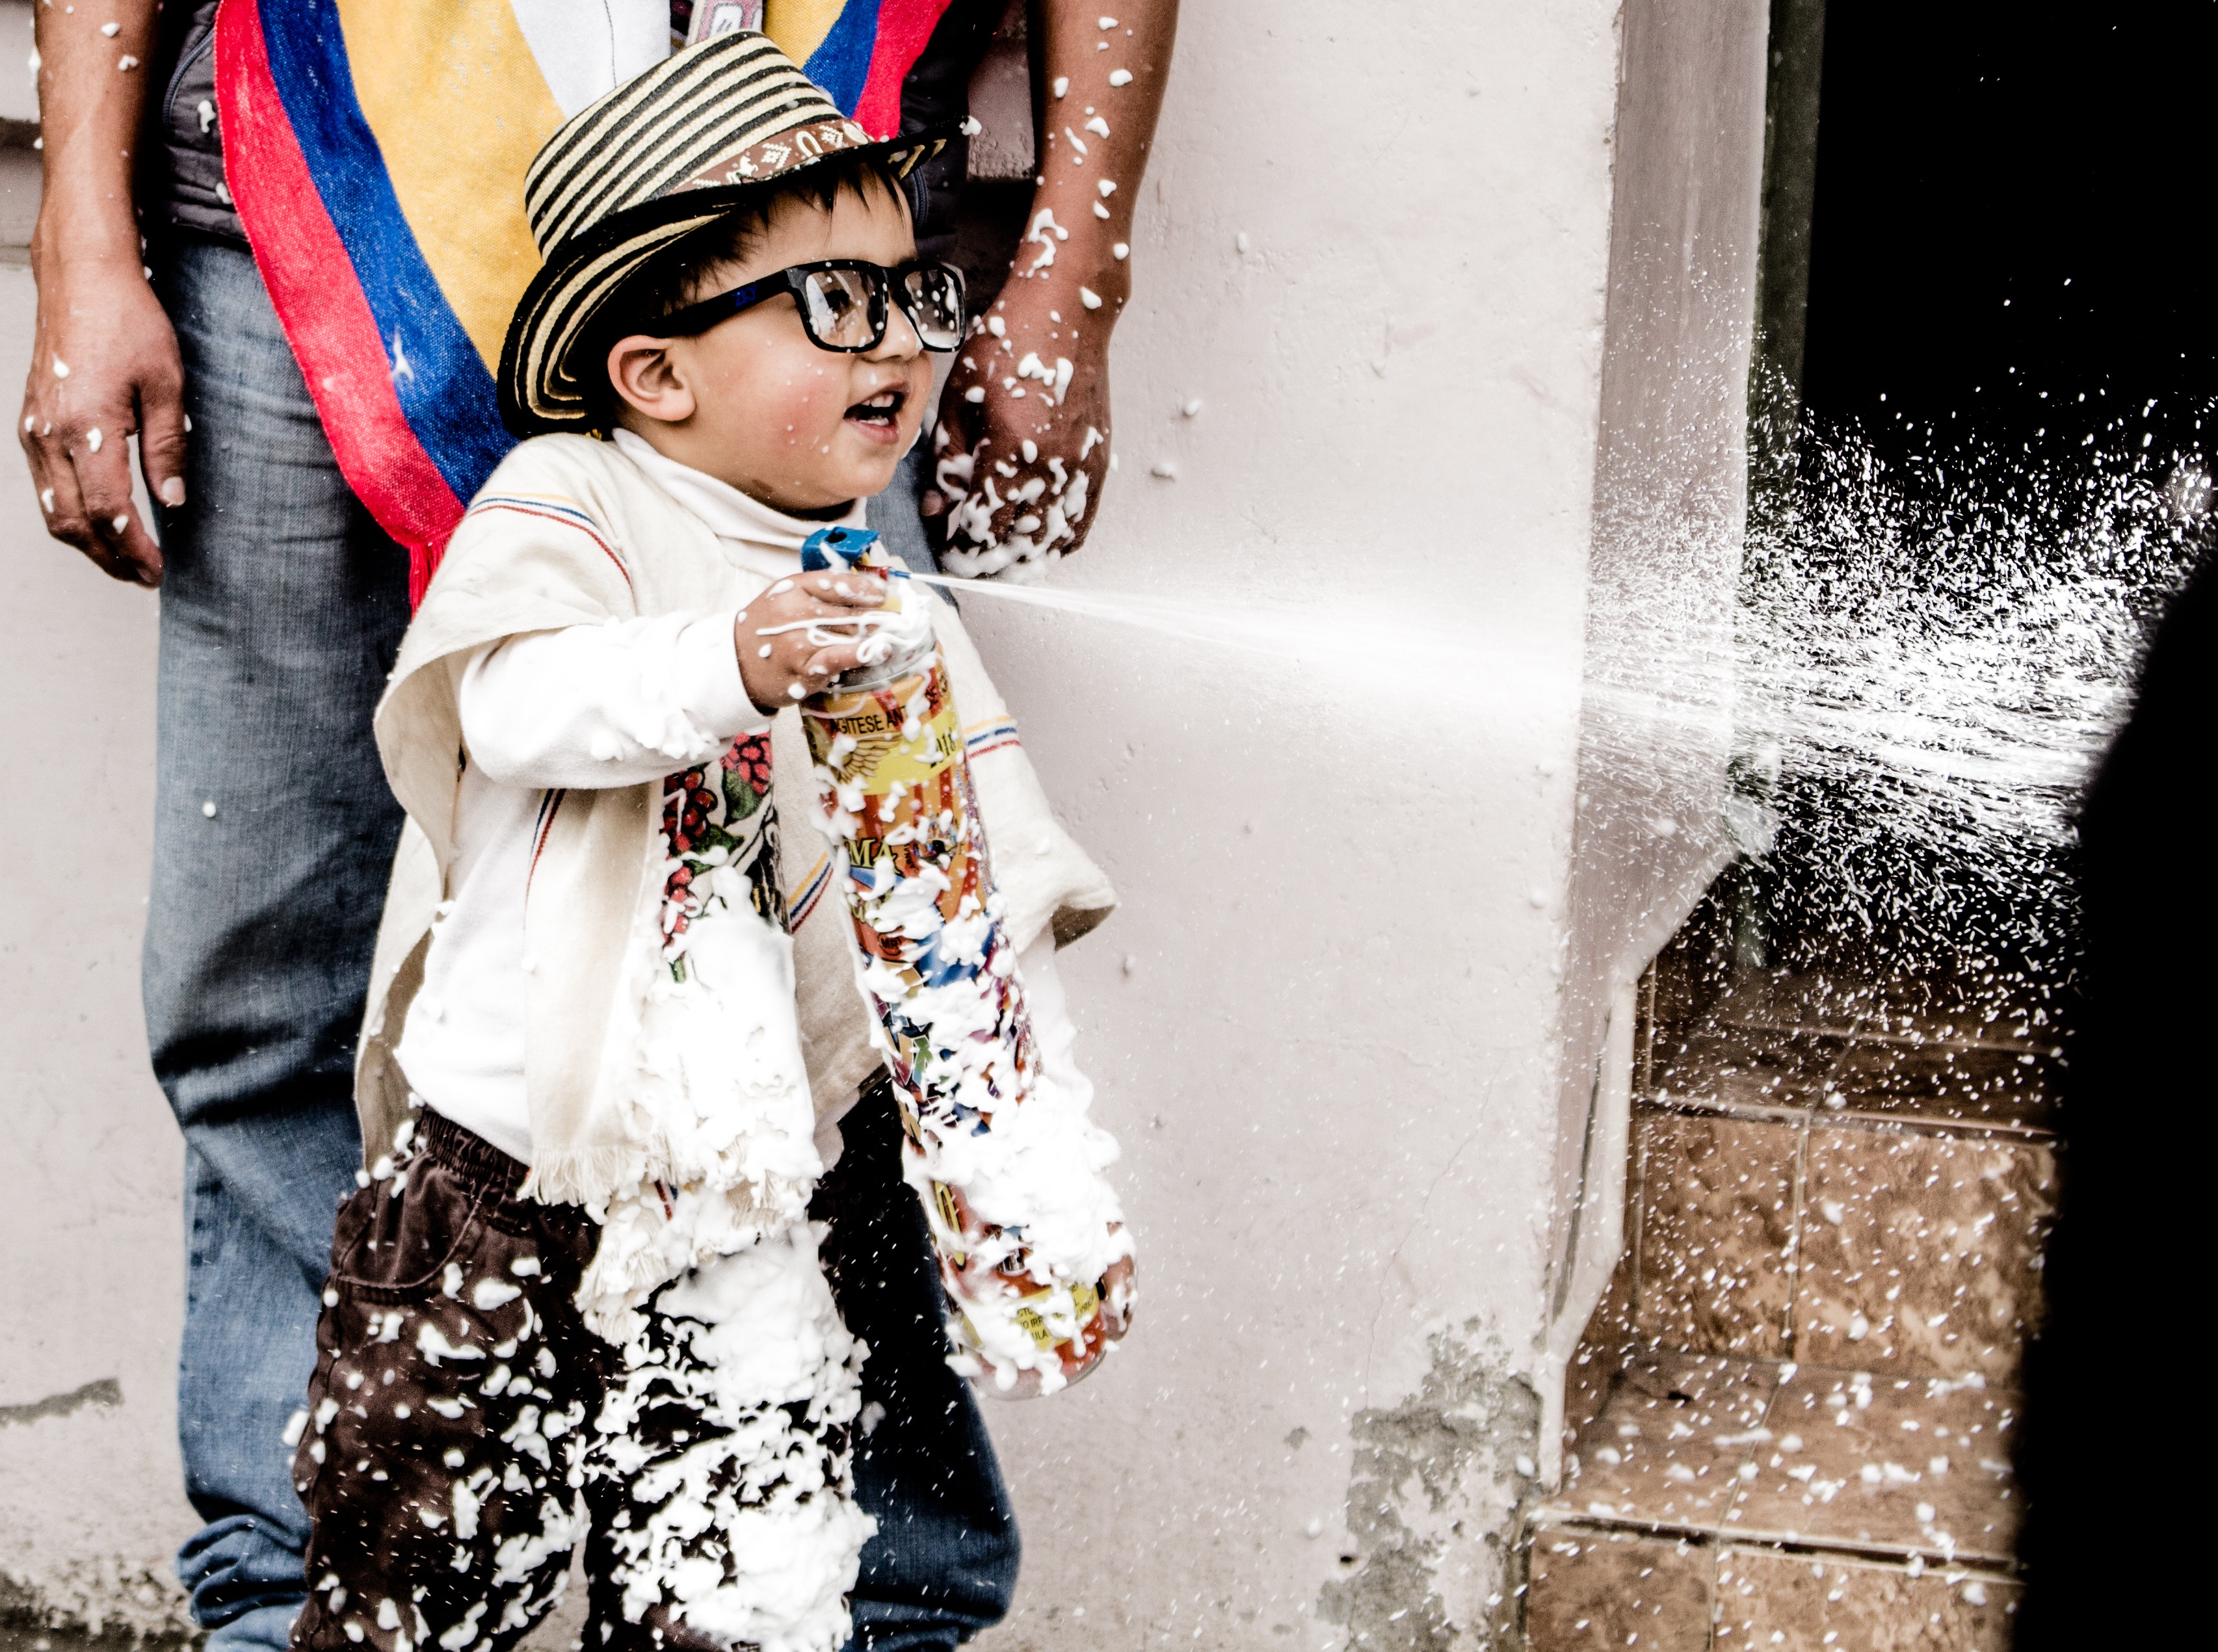
people, street fashion, child, snapshot, cool, fashion, human, street, smile, headgear, toddler, glasses, happy, travel, vacation, reflection, road, style, gesture